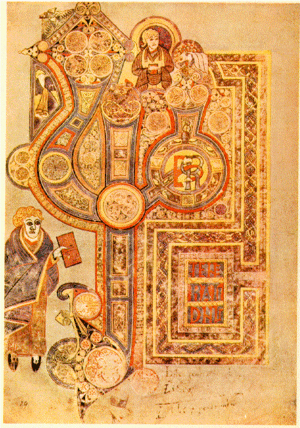
Le Livre de Kells, également connu sous le nom de Grand Évangéliaire de saint Colomba, est un manuscrit illustré de motifs ornementaux et réalisé par des moines de culture celtique aux alentours de l'année 800.